Beer in the Czech Republic

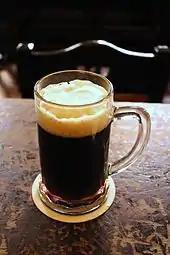
A glass of unfiltered dark beer from U Fleků brewery

Much of the brewing history of the Czech capital is connected to the various monasteries there, with brewing first recorded at the Benedictine Břevnov Monastery in 993 AD. It is also recorded that in 1088 AD, King Vratislaus II granted a tithe of hops to the Canons of Vyšehrad Cathedral in order to brew beer.